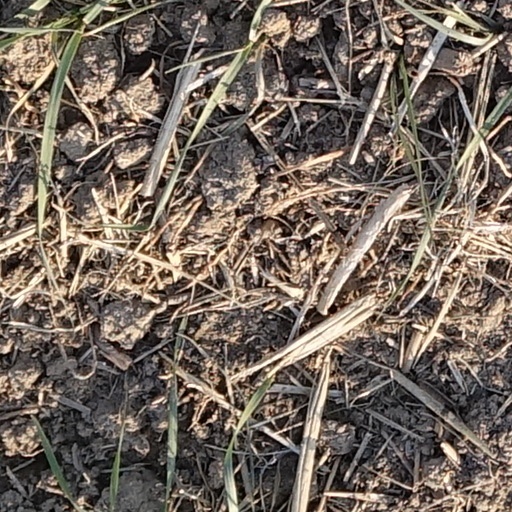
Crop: wheat